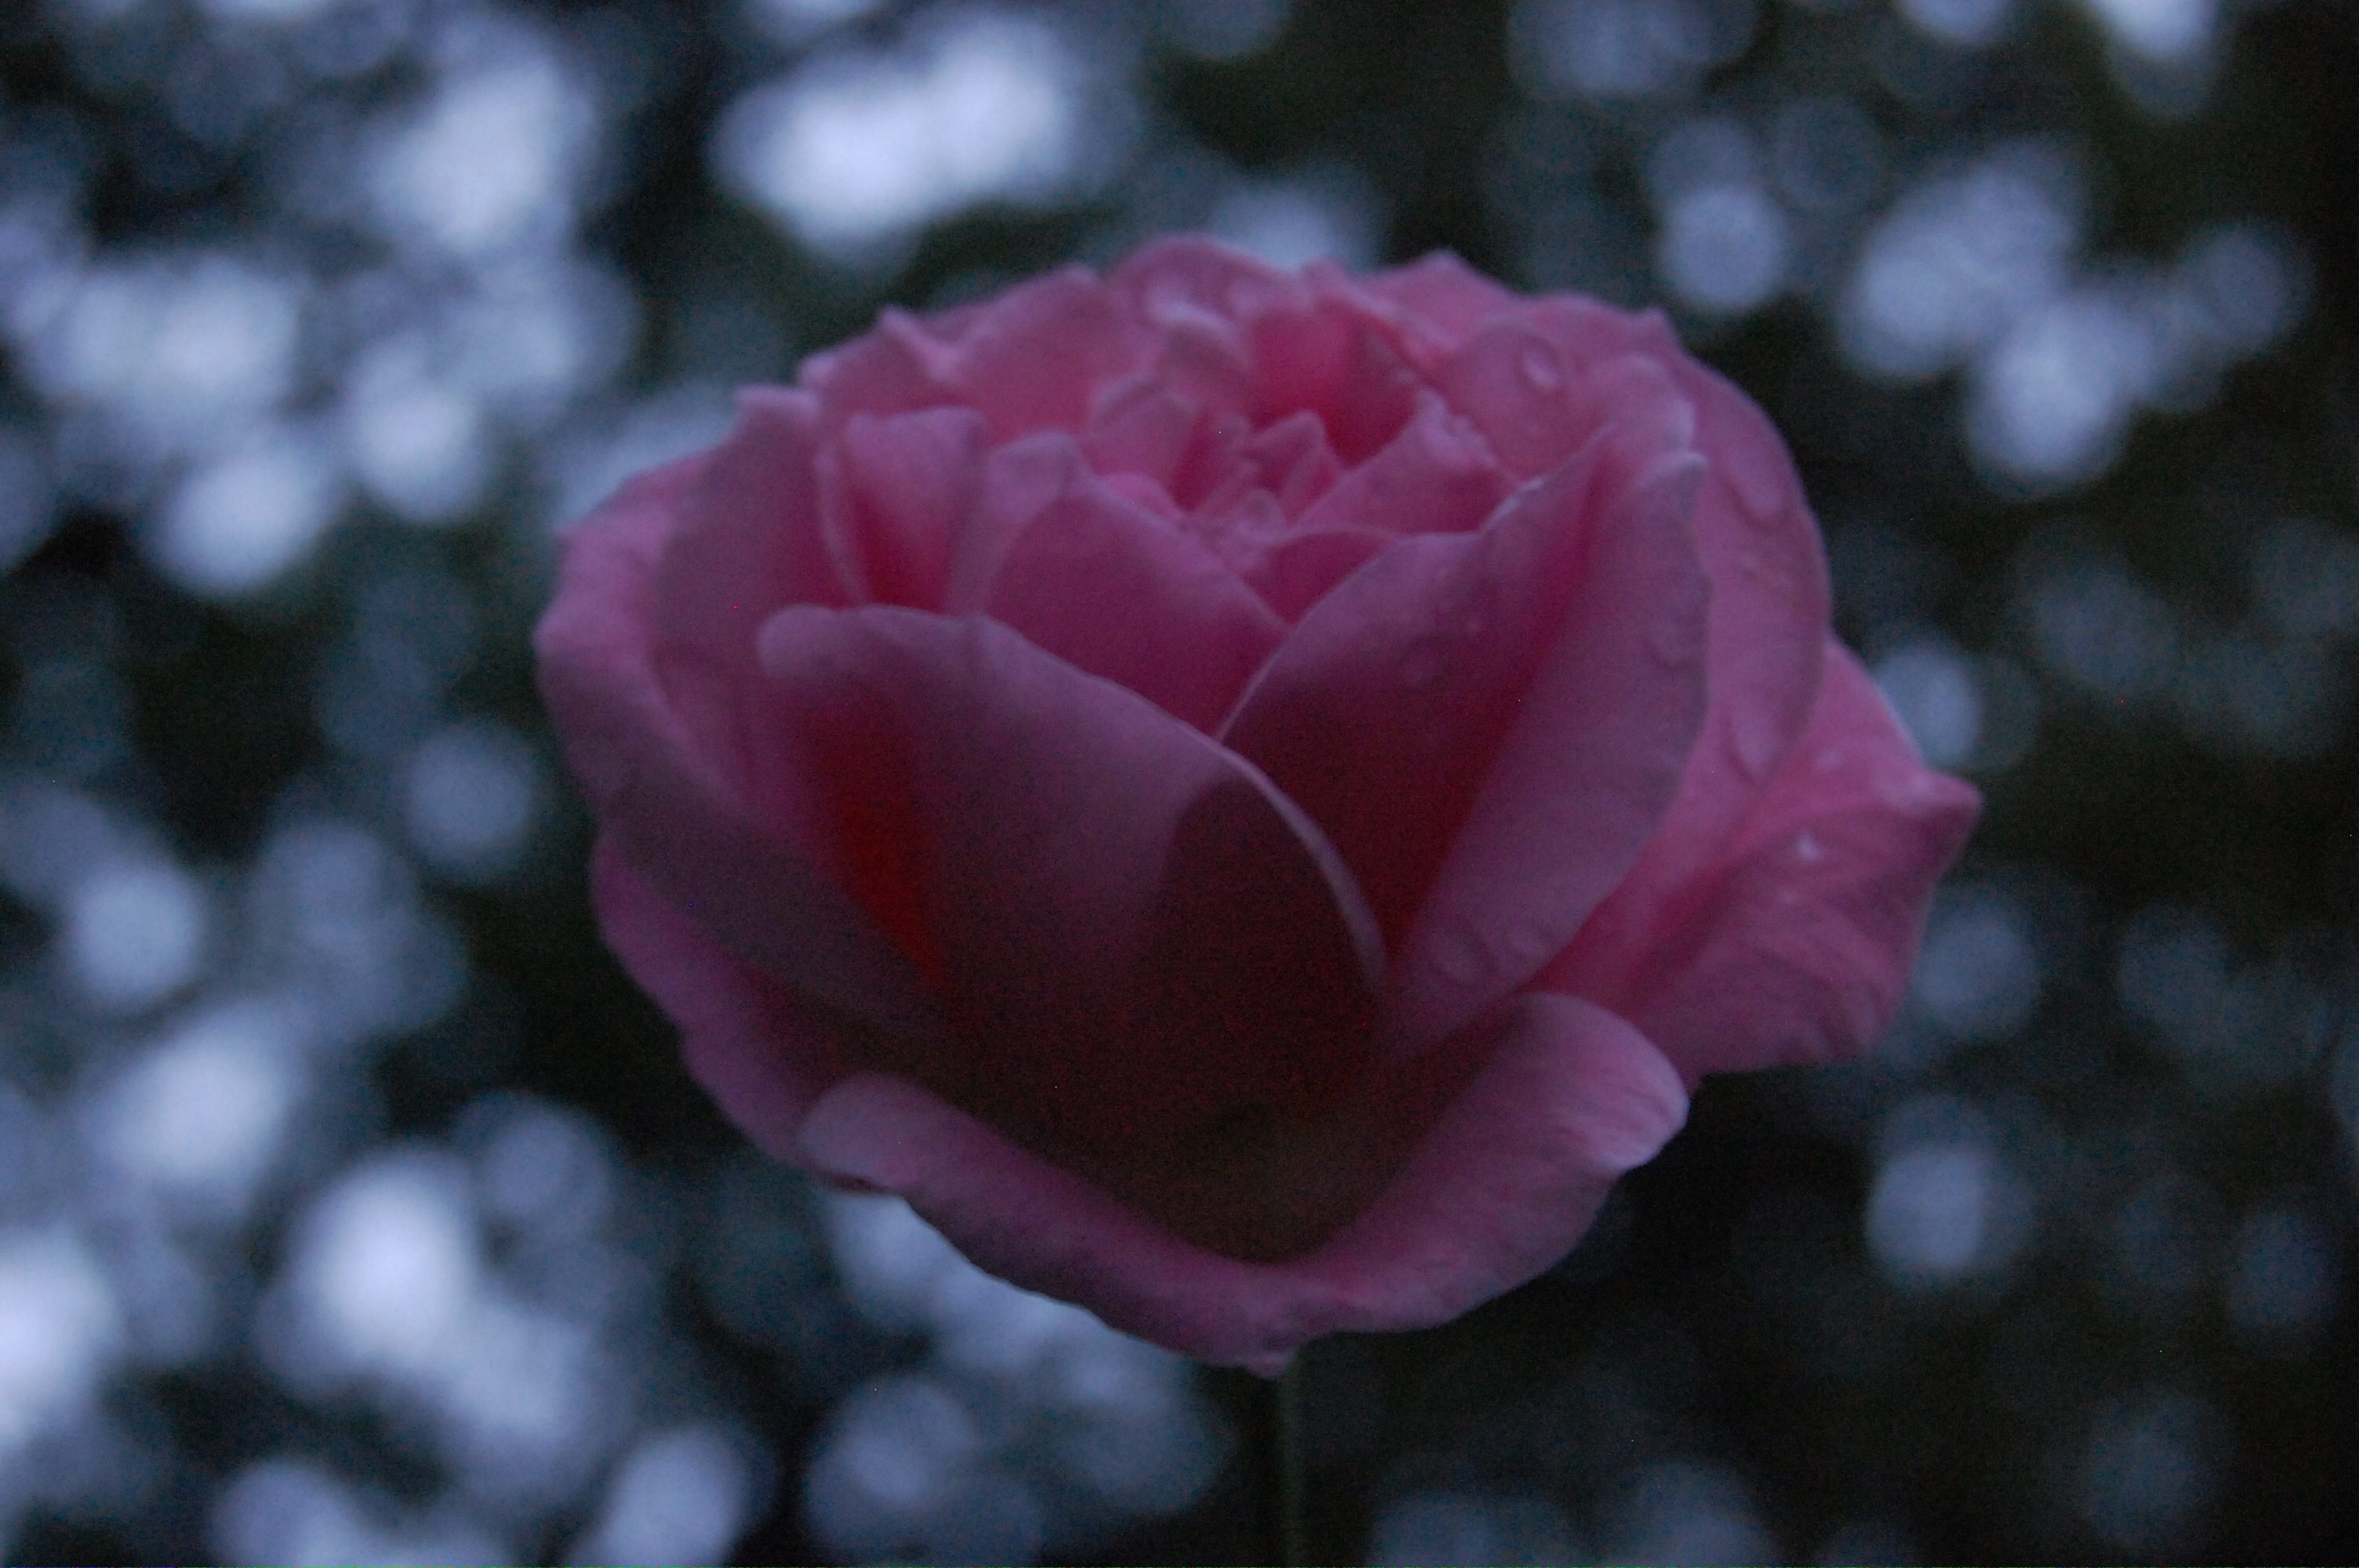
blossom, plant, flower, petal, rose, pink, flora, floribunda, macro photography, flowering plant, garden roses, rose family, land plant, rosa centifolia